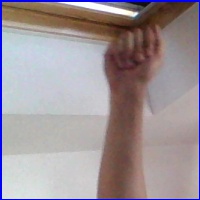
Letra: A